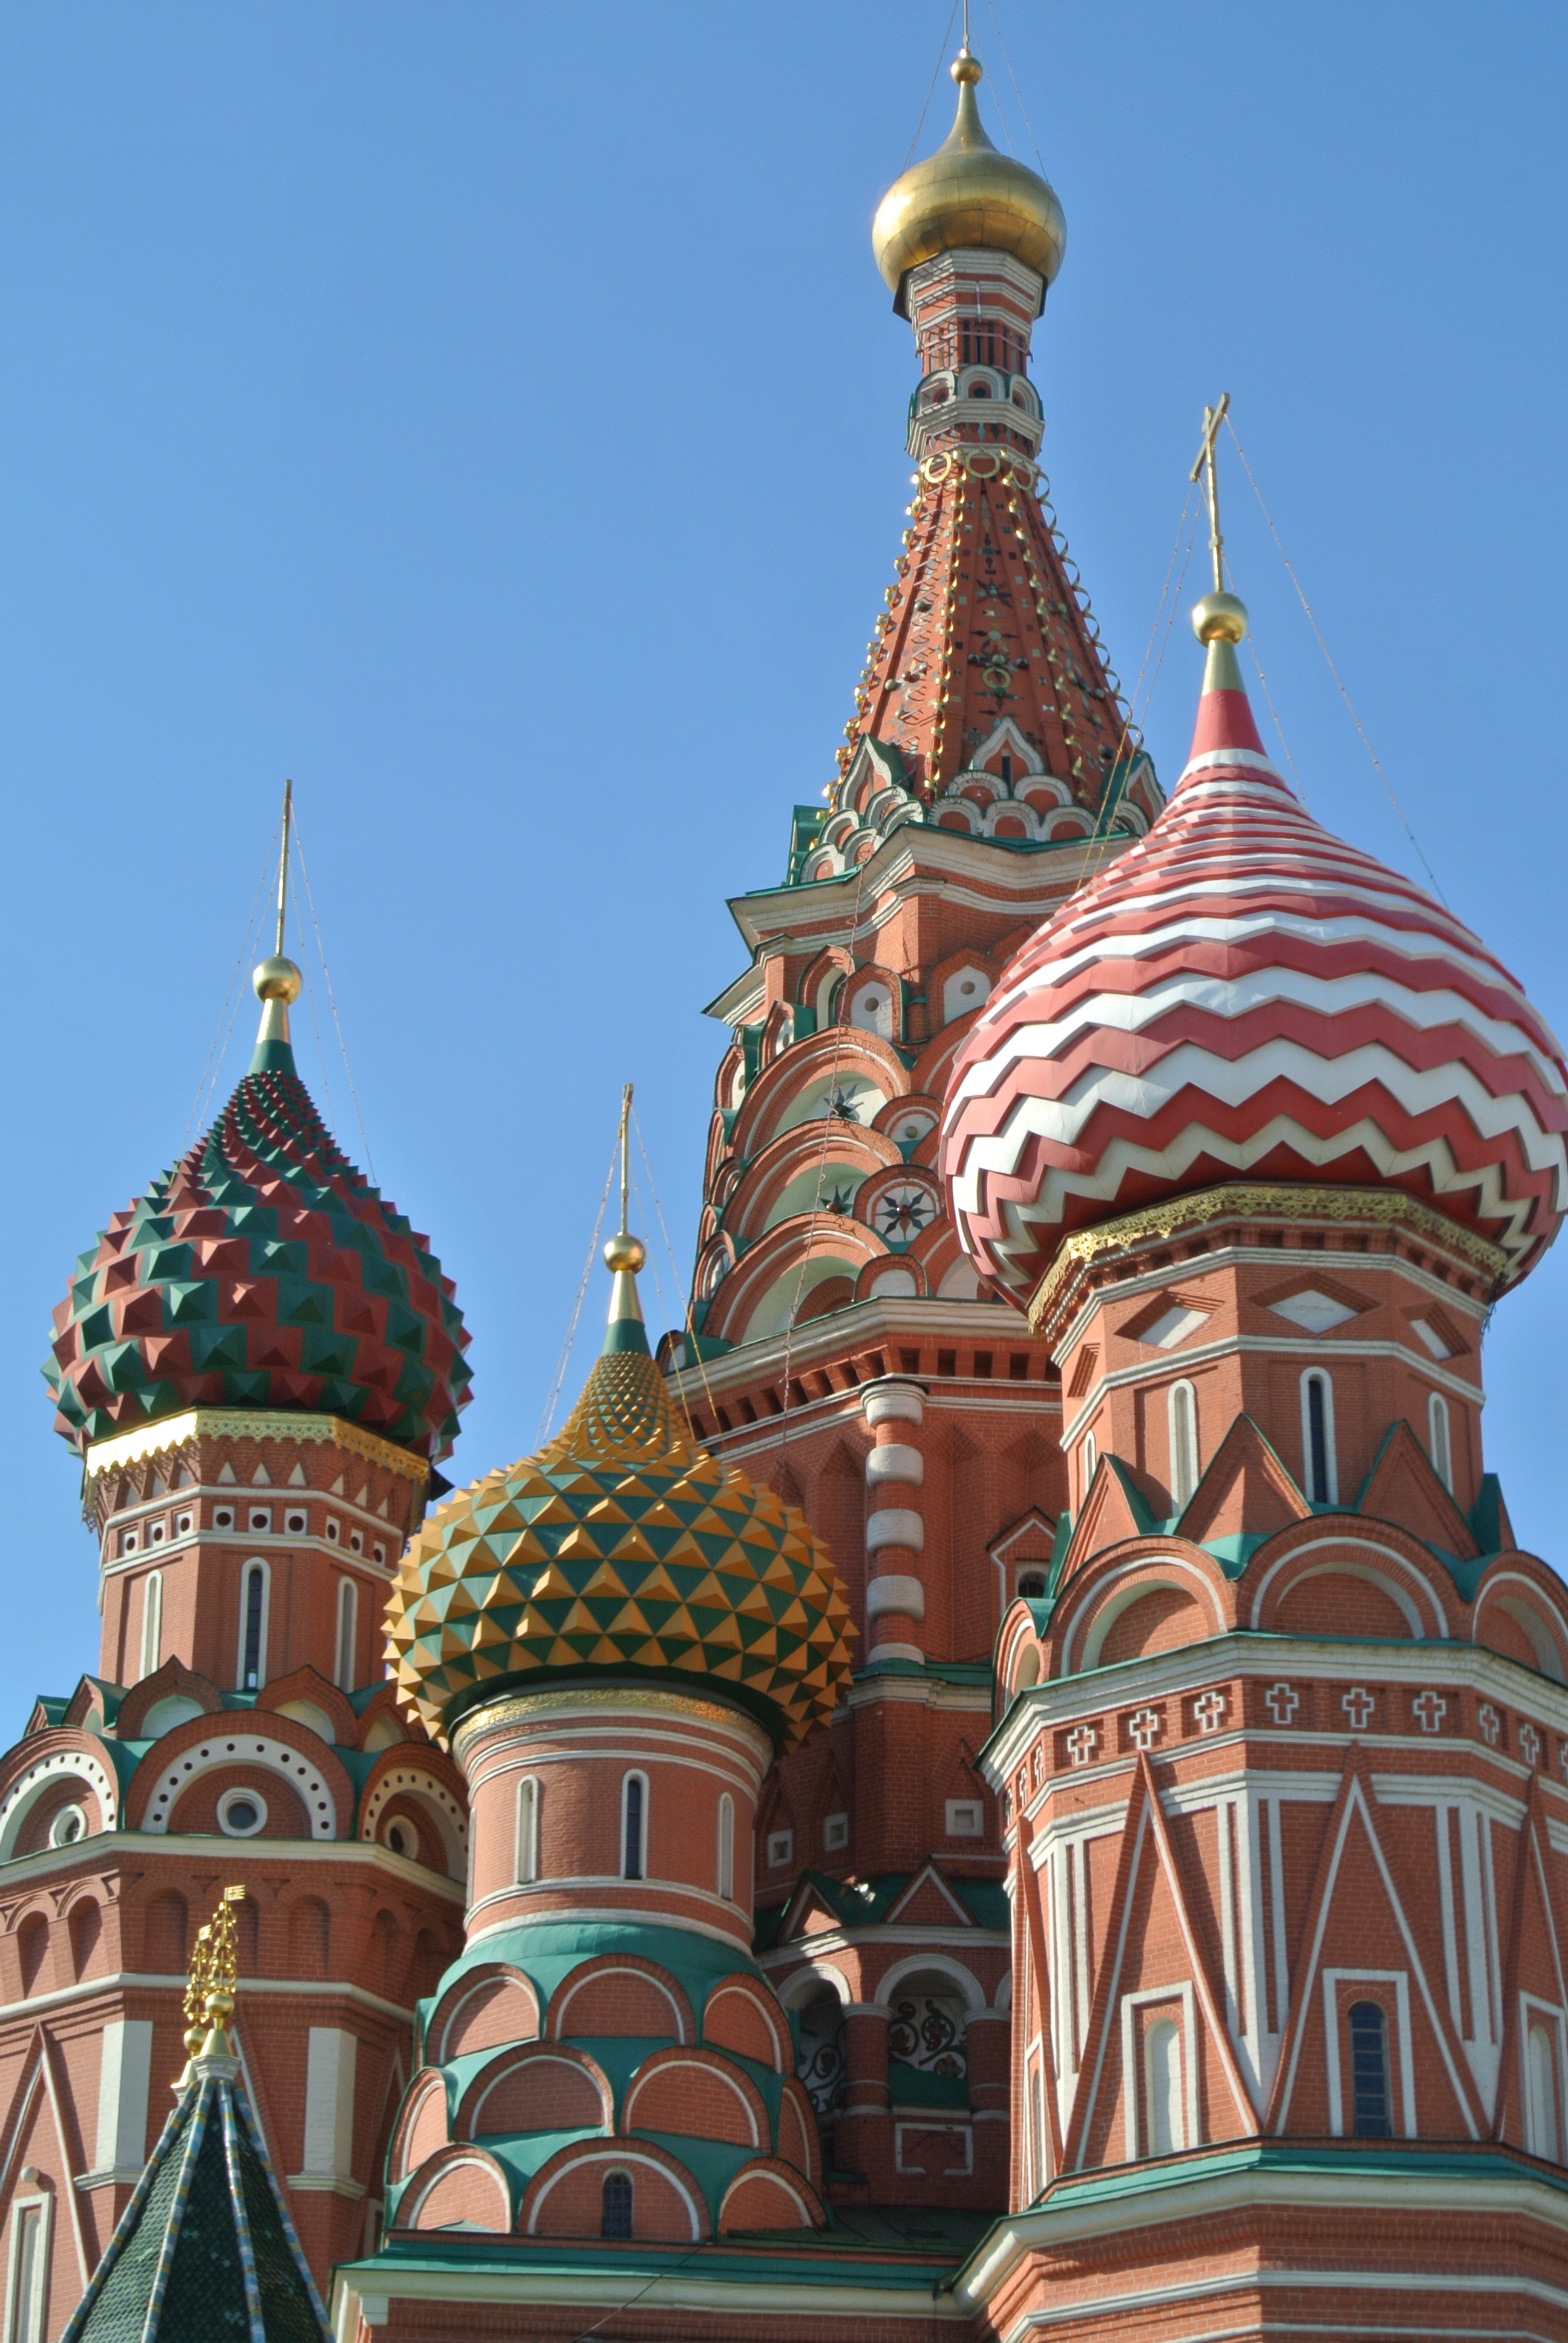
architecture, building, red, tower, square, religion, landmark, church, cathedral, colorful, place of worship, temple, culture, moscow, famous, dome, russia, st basil, byzantine architecture